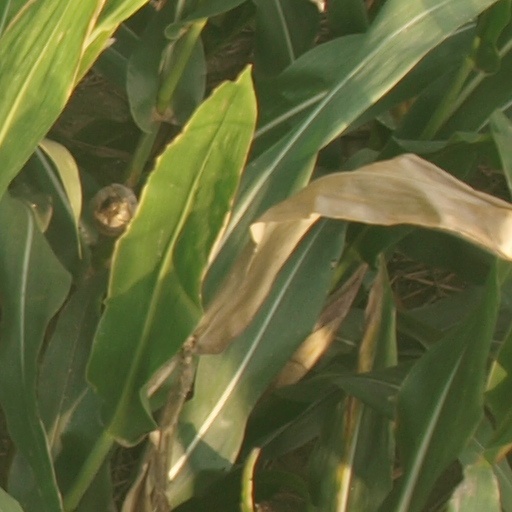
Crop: maize; corn